Impact of Yuna Kim

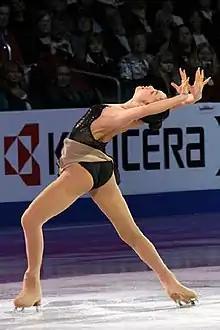
Kim performs a layback Ina Bauer at the 2009 World Championships

According to Bae Young-eun of "Donga Ilbo," Kim had "no rival in terms of artistry". Music was as important a part of her skating as her elements were. Her choreographer David Wilson stated that Kim's ability to interpret the music she used in her programs was part of the reason for her success, adding that she was able to intrinsically hear music "on a level that rarely people do". Kim felt classical music fit her and liked to skate to it. In 2011, Kim told Philip Hersh of the "Los Angeles Times" that despite the pressure she felt as a skater, she did not compete to win competitions or for her country, but that she did it for herself, adding, "I am not skating just to win gold. I am skating for skating".